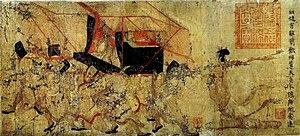
Gu Kaizhi 顾恺之 ou Kou K'ai-Tche ou Ku K'ai-Chih, surnom: Changkang 长康, nom de pinceau: Hutou, né vers 345 à Wuxi est mort vers 406 : l'un des peintres chinois les plus célèbres et l'artiste majeur de l'art chinois au IVᵉ siècle. Connu pour ses portraits réalistes, il est considéré comme le premier grand peintre sur rouleau, alors qu'auparavant les grands peintres exécutaient des peintures murales essentiellement. Il vécut sous la dynastie des Jin orientaux, au Sud de la Chine. Peintre et poète, il est aussi l'auteur d'un des premiers traités sur la peinture, les Notes sur la peinture du mont de la Terrasse des nuages, qu'on lie à la naissance de la peinture de paysage.